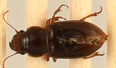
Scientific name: Cratacanthus dubius
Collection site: North Sterling NEON (STER), plot STER_035